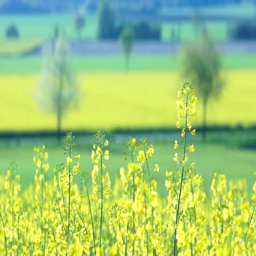
close up of rapeseed swaying with the wind and a blurry rapeseed field in the background